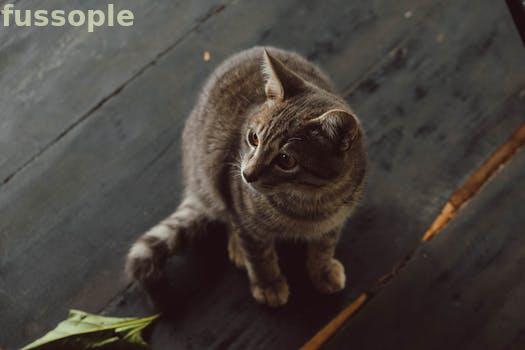
Label: Watermark